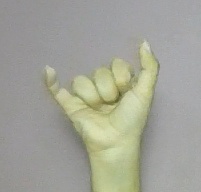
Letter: ya